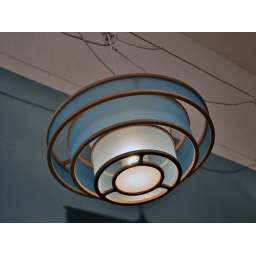
November 12-2009: found this lamp in a store close by - it hangs now over our dining table